Shaun Muir Racing

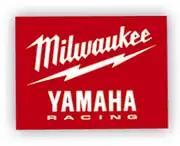
Logo used for 2013 and 2014

During the 2013 and 2014 seasons, SMR worked with major sponsor Milwaukee Tools and race-modified Yamaha R1 machines purchased over-the-counter. The team logo for 2013 and 2014 was historically significant, using the name "Milwaukee Yamaha Racing", until changes were made for the 2015 season by adding the official Yamaha tuning-fork logo with added legend unique for 2015, changing the appearance to "Milwaukee Yamaha Racing, Official Team BSB".